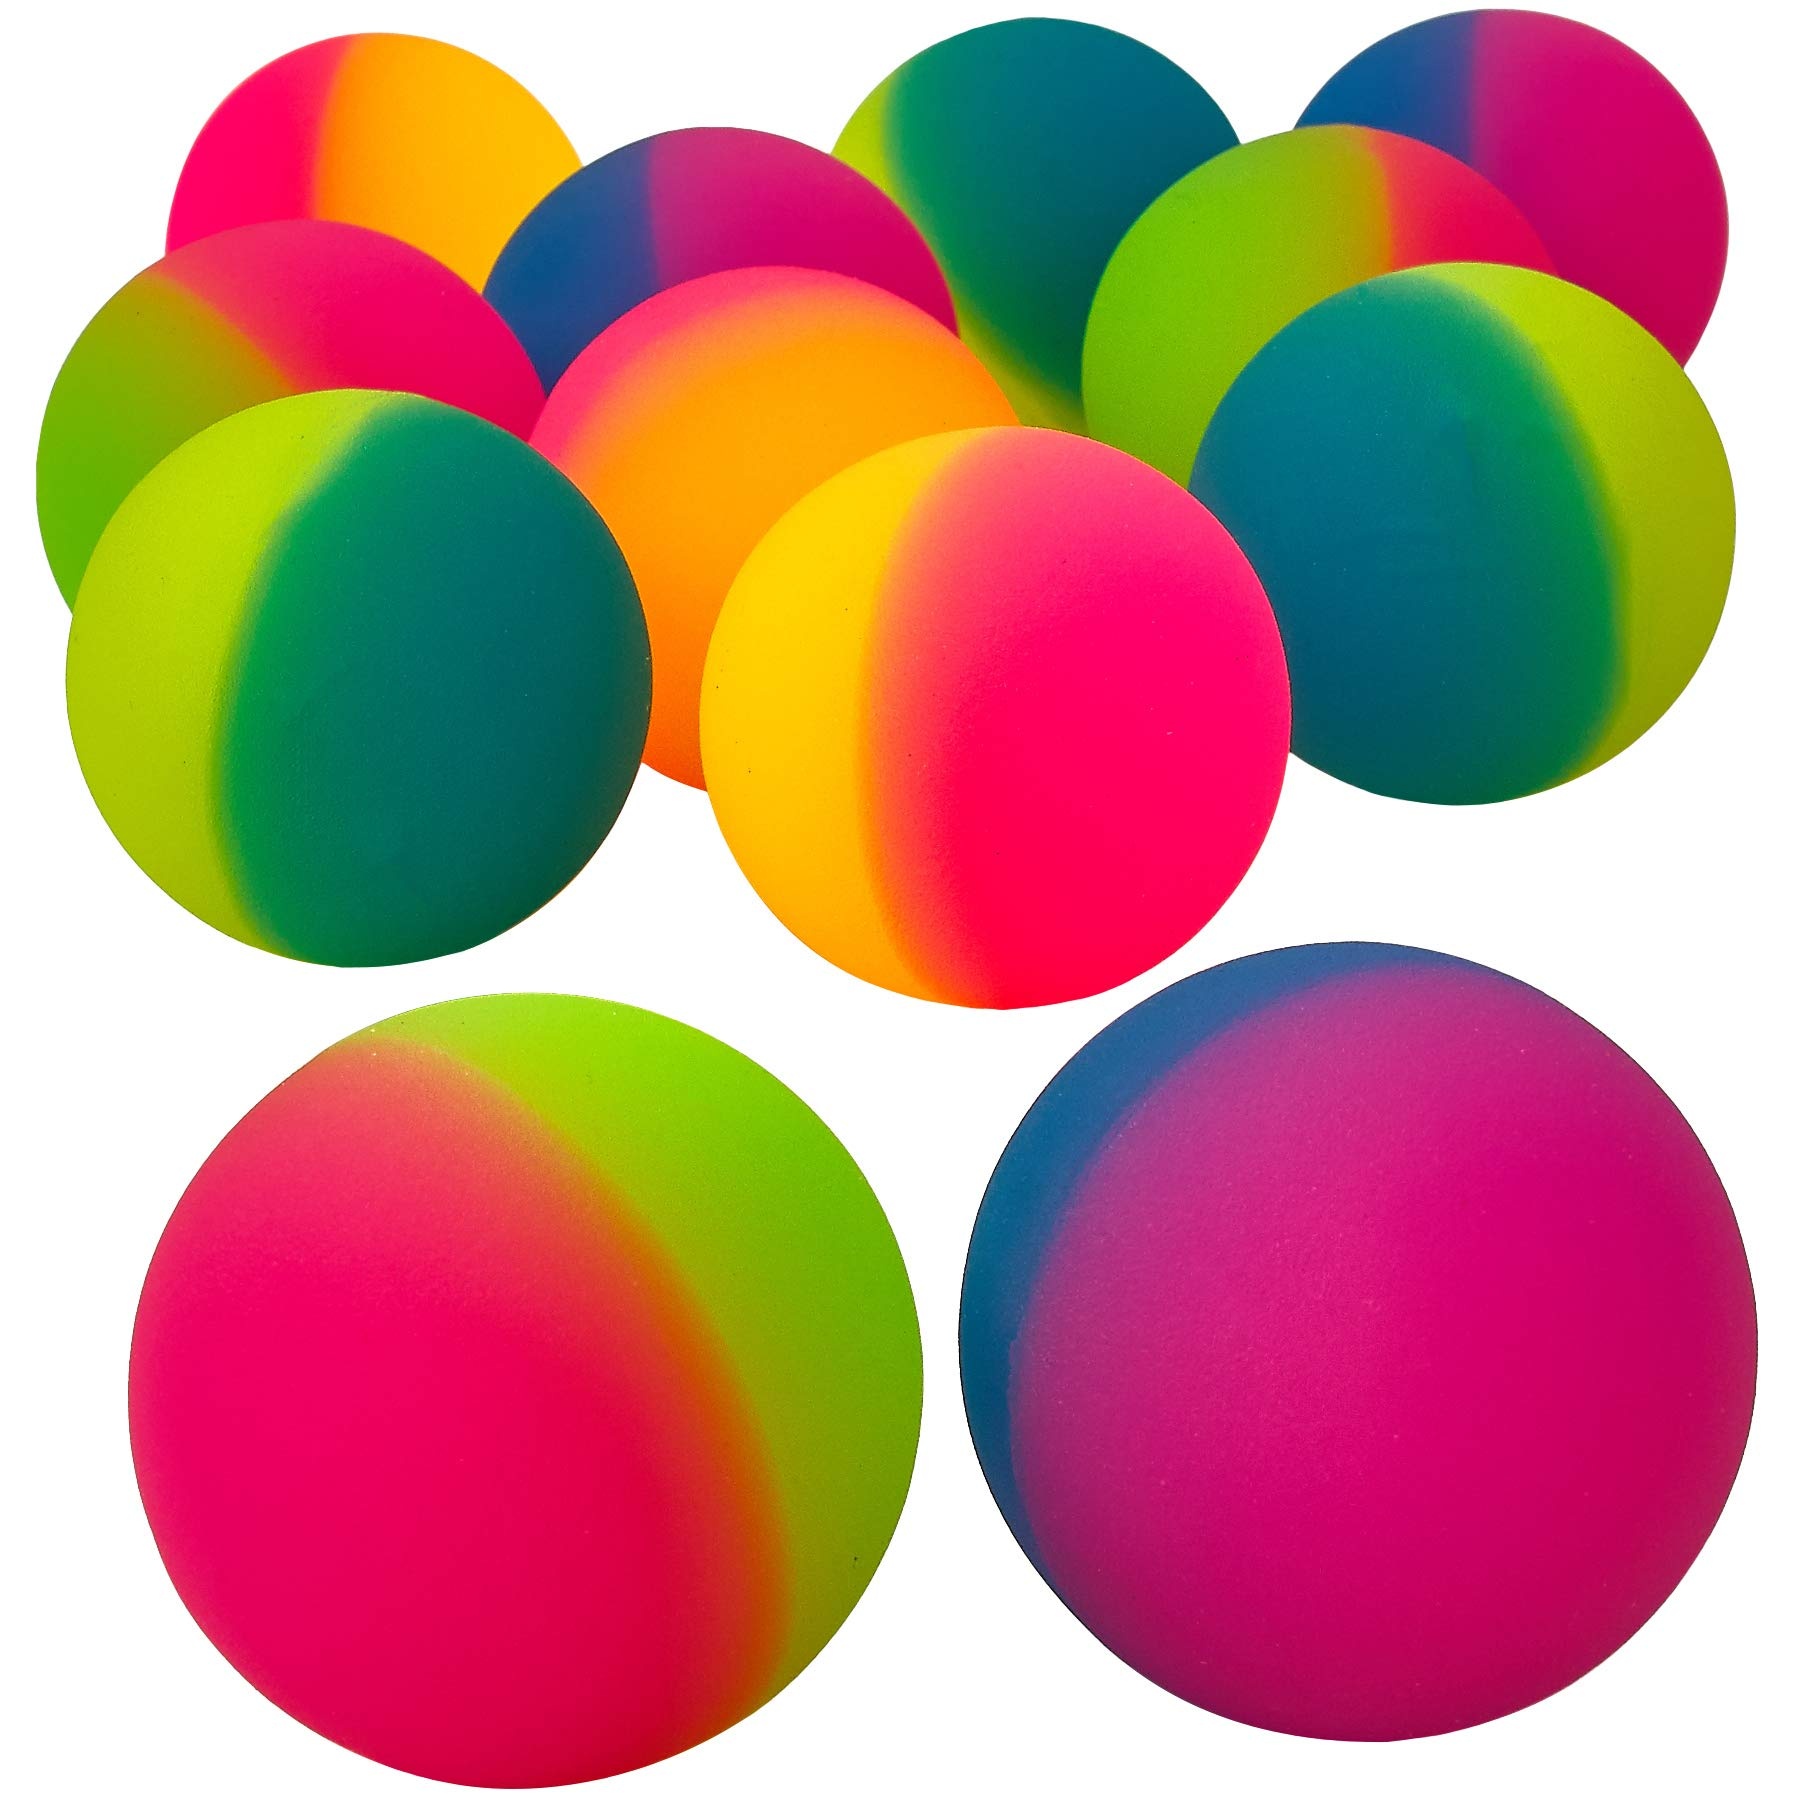
Bedwina Jumbo Super Bouncy Balls - (Pack Of 12) 2.35 Inch Balls For Kids In Bright Assorted Multi Colors For Birthday Party Favors And Carnival Prizes In Bulk
PACK OF 12 SUPER BOUNCY BALLS: Each bouncy balls in bulk order includes 12 large jumbo sized bouncy balls in bright neon colors. Balls measure 2.35 inches (60mm) are solid with a smooth icy texture and bounce well on all different types of surfaces | 2.35 INCHES! LARGE JUMBO SIZE: These brightly colored bouncy balls are not tiny like other bouncy balls. Because they are nice & big they bounce really well, higher than other balls. They can bounce pretty far if you're not watching! Kids will enjoy hours of fun playing with them | BRIGHT ASSORTED COLORS! GREAT FOR PARTY FAVORS: Our Bedwina Jumbo Super Bouncy Balls come in a variety of multicolors and are translucent. They are very useful for working hand-eye coordination and the fun bright colors makes them hard to lose. Perfect toys in bulk for goody bags, birthday party favors, bulk toys for prizes and carnival prizes | HIGH QUALITY & FUN: Made of high quality materials these rubber balls for kids have consistent roundness, density, bounce height, and assembly quality. They will not split easy and offer you the greatest value | 100% SATISFACTION GUARANTEED: When shopping for carnival prizes, party favors or bulk toys for prizes with Bedwina you can be rest assured that our if for whatever reason you are not 100% satisfied we'll take back your product, no questions asked. We are here to make you 100% happy, 100% of the time with our 100% satisfaction guaranteed
Brand: Bedwina
Category: Toys & Games > Toys > Activity Toys > Bouncy Balls